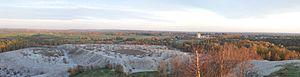
Panorama sur Abbaretz depuis le sommet du terril - Abbaretz (Loire-Atlantique)
Abbaretz est une commune de l'Ouest de la France, située dans le département de la Loire-Atlantique, en région Pays de la Loire.